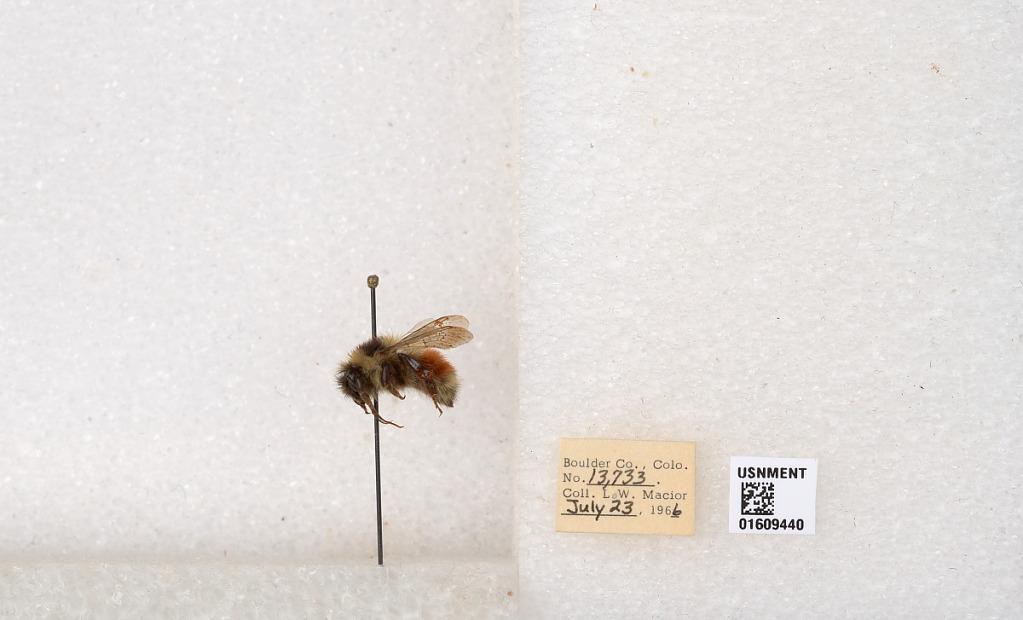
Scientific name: Bombus (Pyrobombus) sylvicola Kirby
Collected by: L. Macior
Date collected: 1966-7-23
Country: United States
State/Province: Colorado
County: Boulder
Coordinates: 40.0263, -105.3